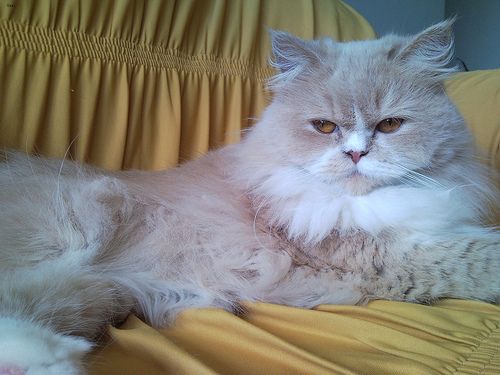
Animal: cat
Breed: Persian